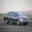
Label: automobile